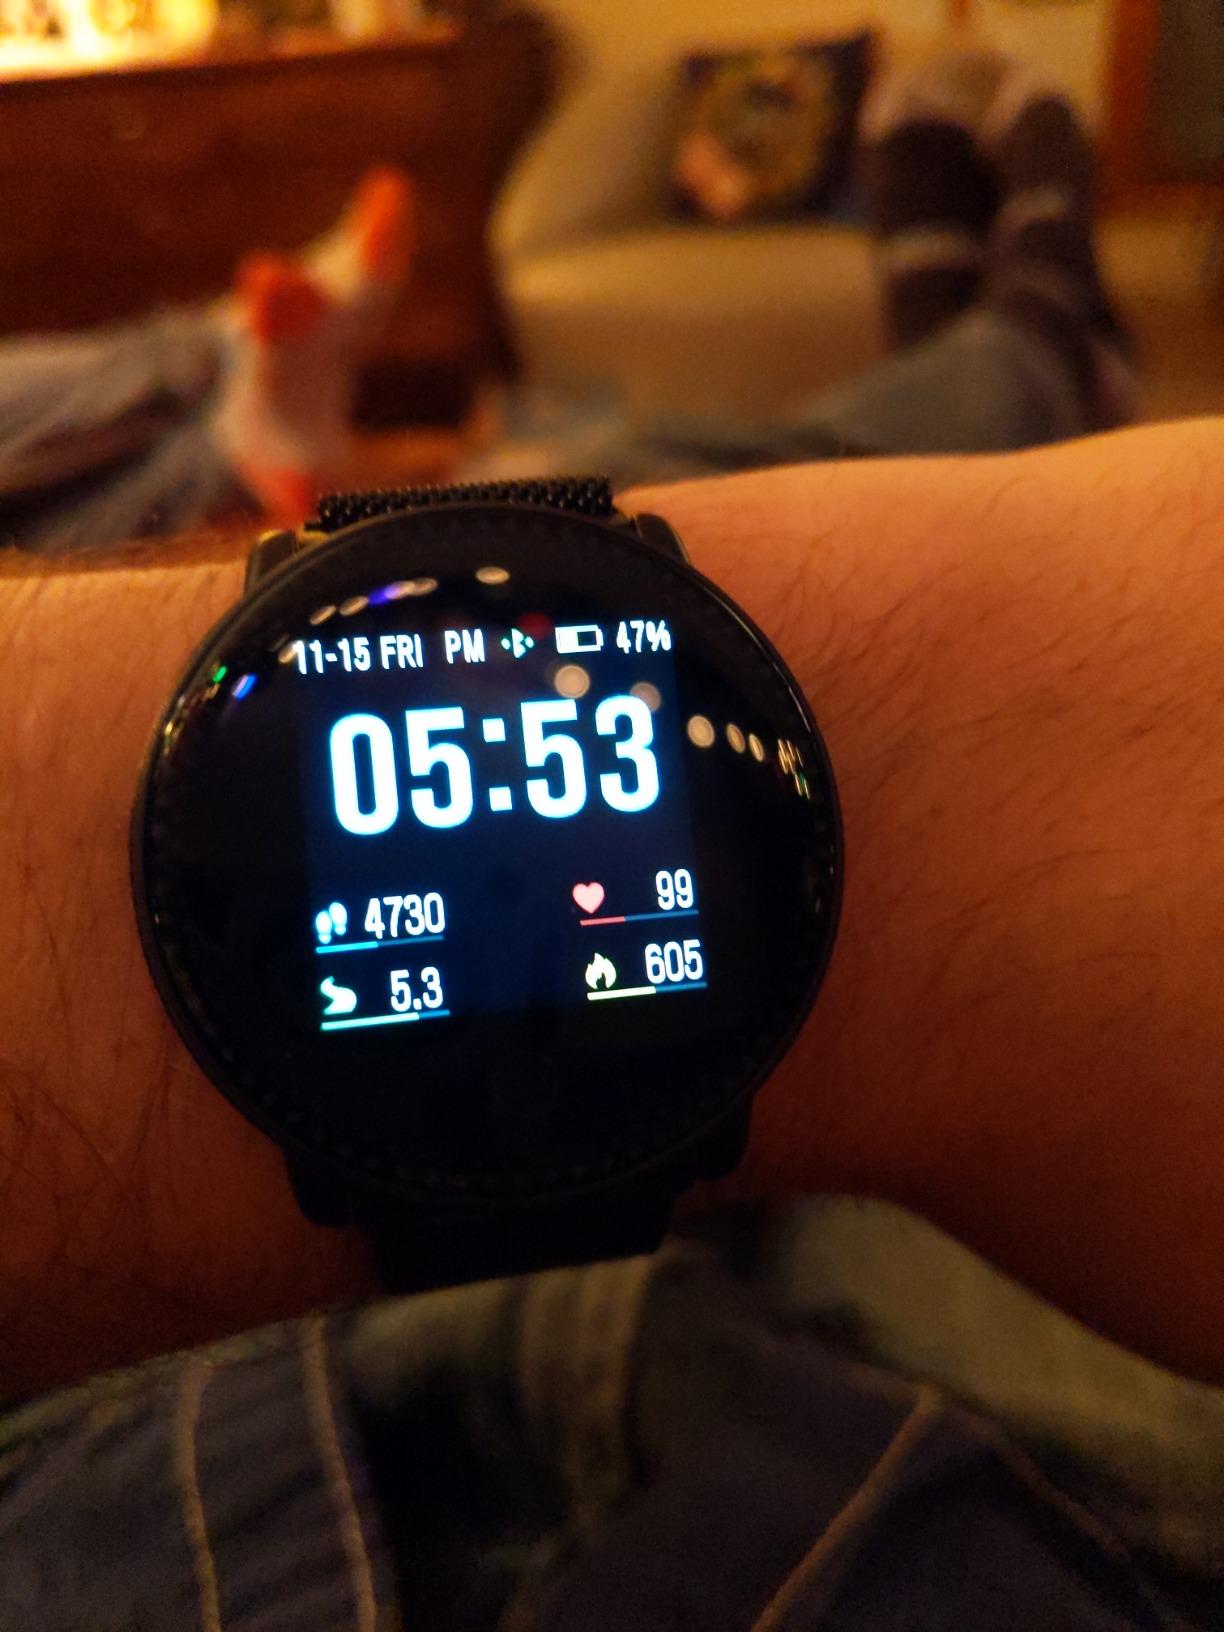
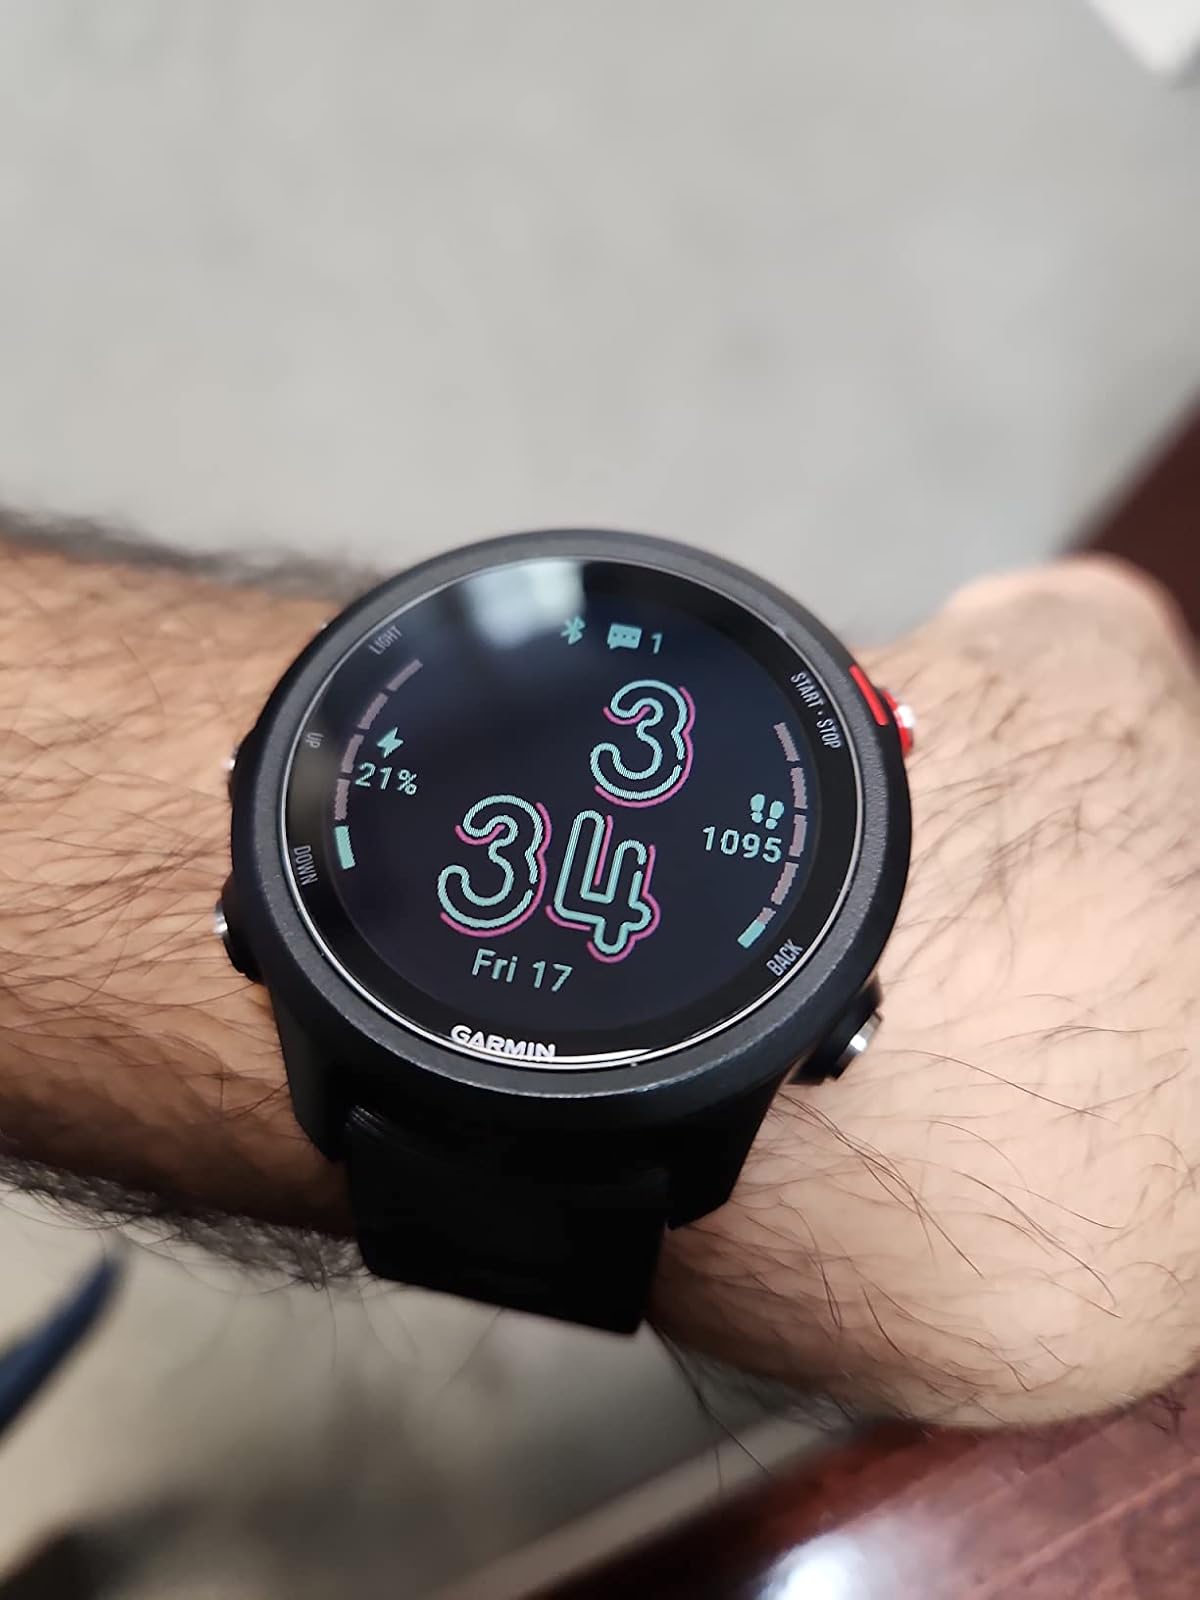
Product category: smartwatch
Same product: no